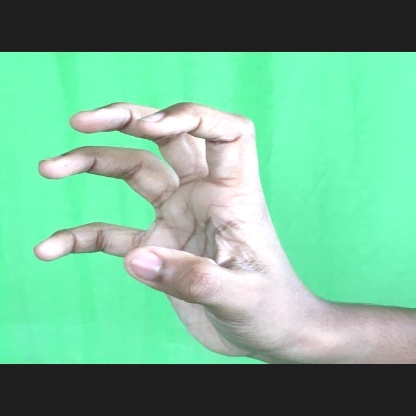
Mudra: Padmakosha